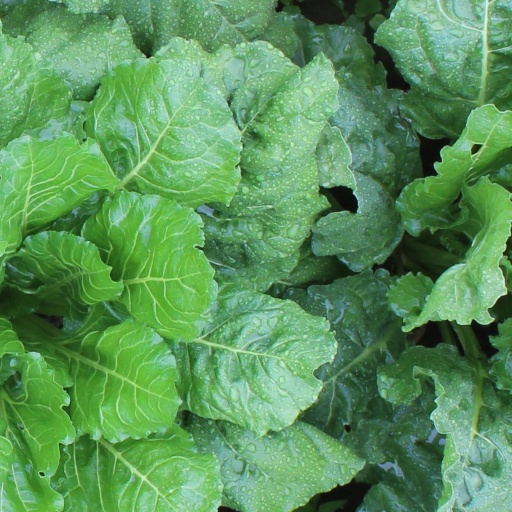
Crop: sugar beet